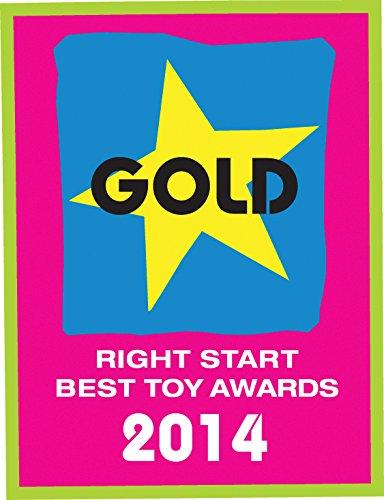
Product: Orchard Toys Rocket Game, Children's, Multi, One Size
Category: Toys & Games | Games & Accessories | Board Games
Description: Educational game for 2-4 players.
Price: $12.54
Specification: ProductDimensions:2x8.7x10.2inches|ItemWeight:15.8ounces|ShippingWeight:1.06pounds(Viewshippingratesandpolicies)|DomesticShipping:ItemcanbeshippedwithinU.S.|InternationalShipping:ThisitemcanbeshippedtoselectcountriesoutsideoftheU.S.LearnMore|ASIN:B0070W57L8|Itemmodelnumber:101655|Manufacturerrecommendedage:4-5years